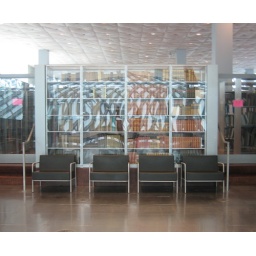
we love books so much we lock them in glass cases so nothing bad will ever happen to them